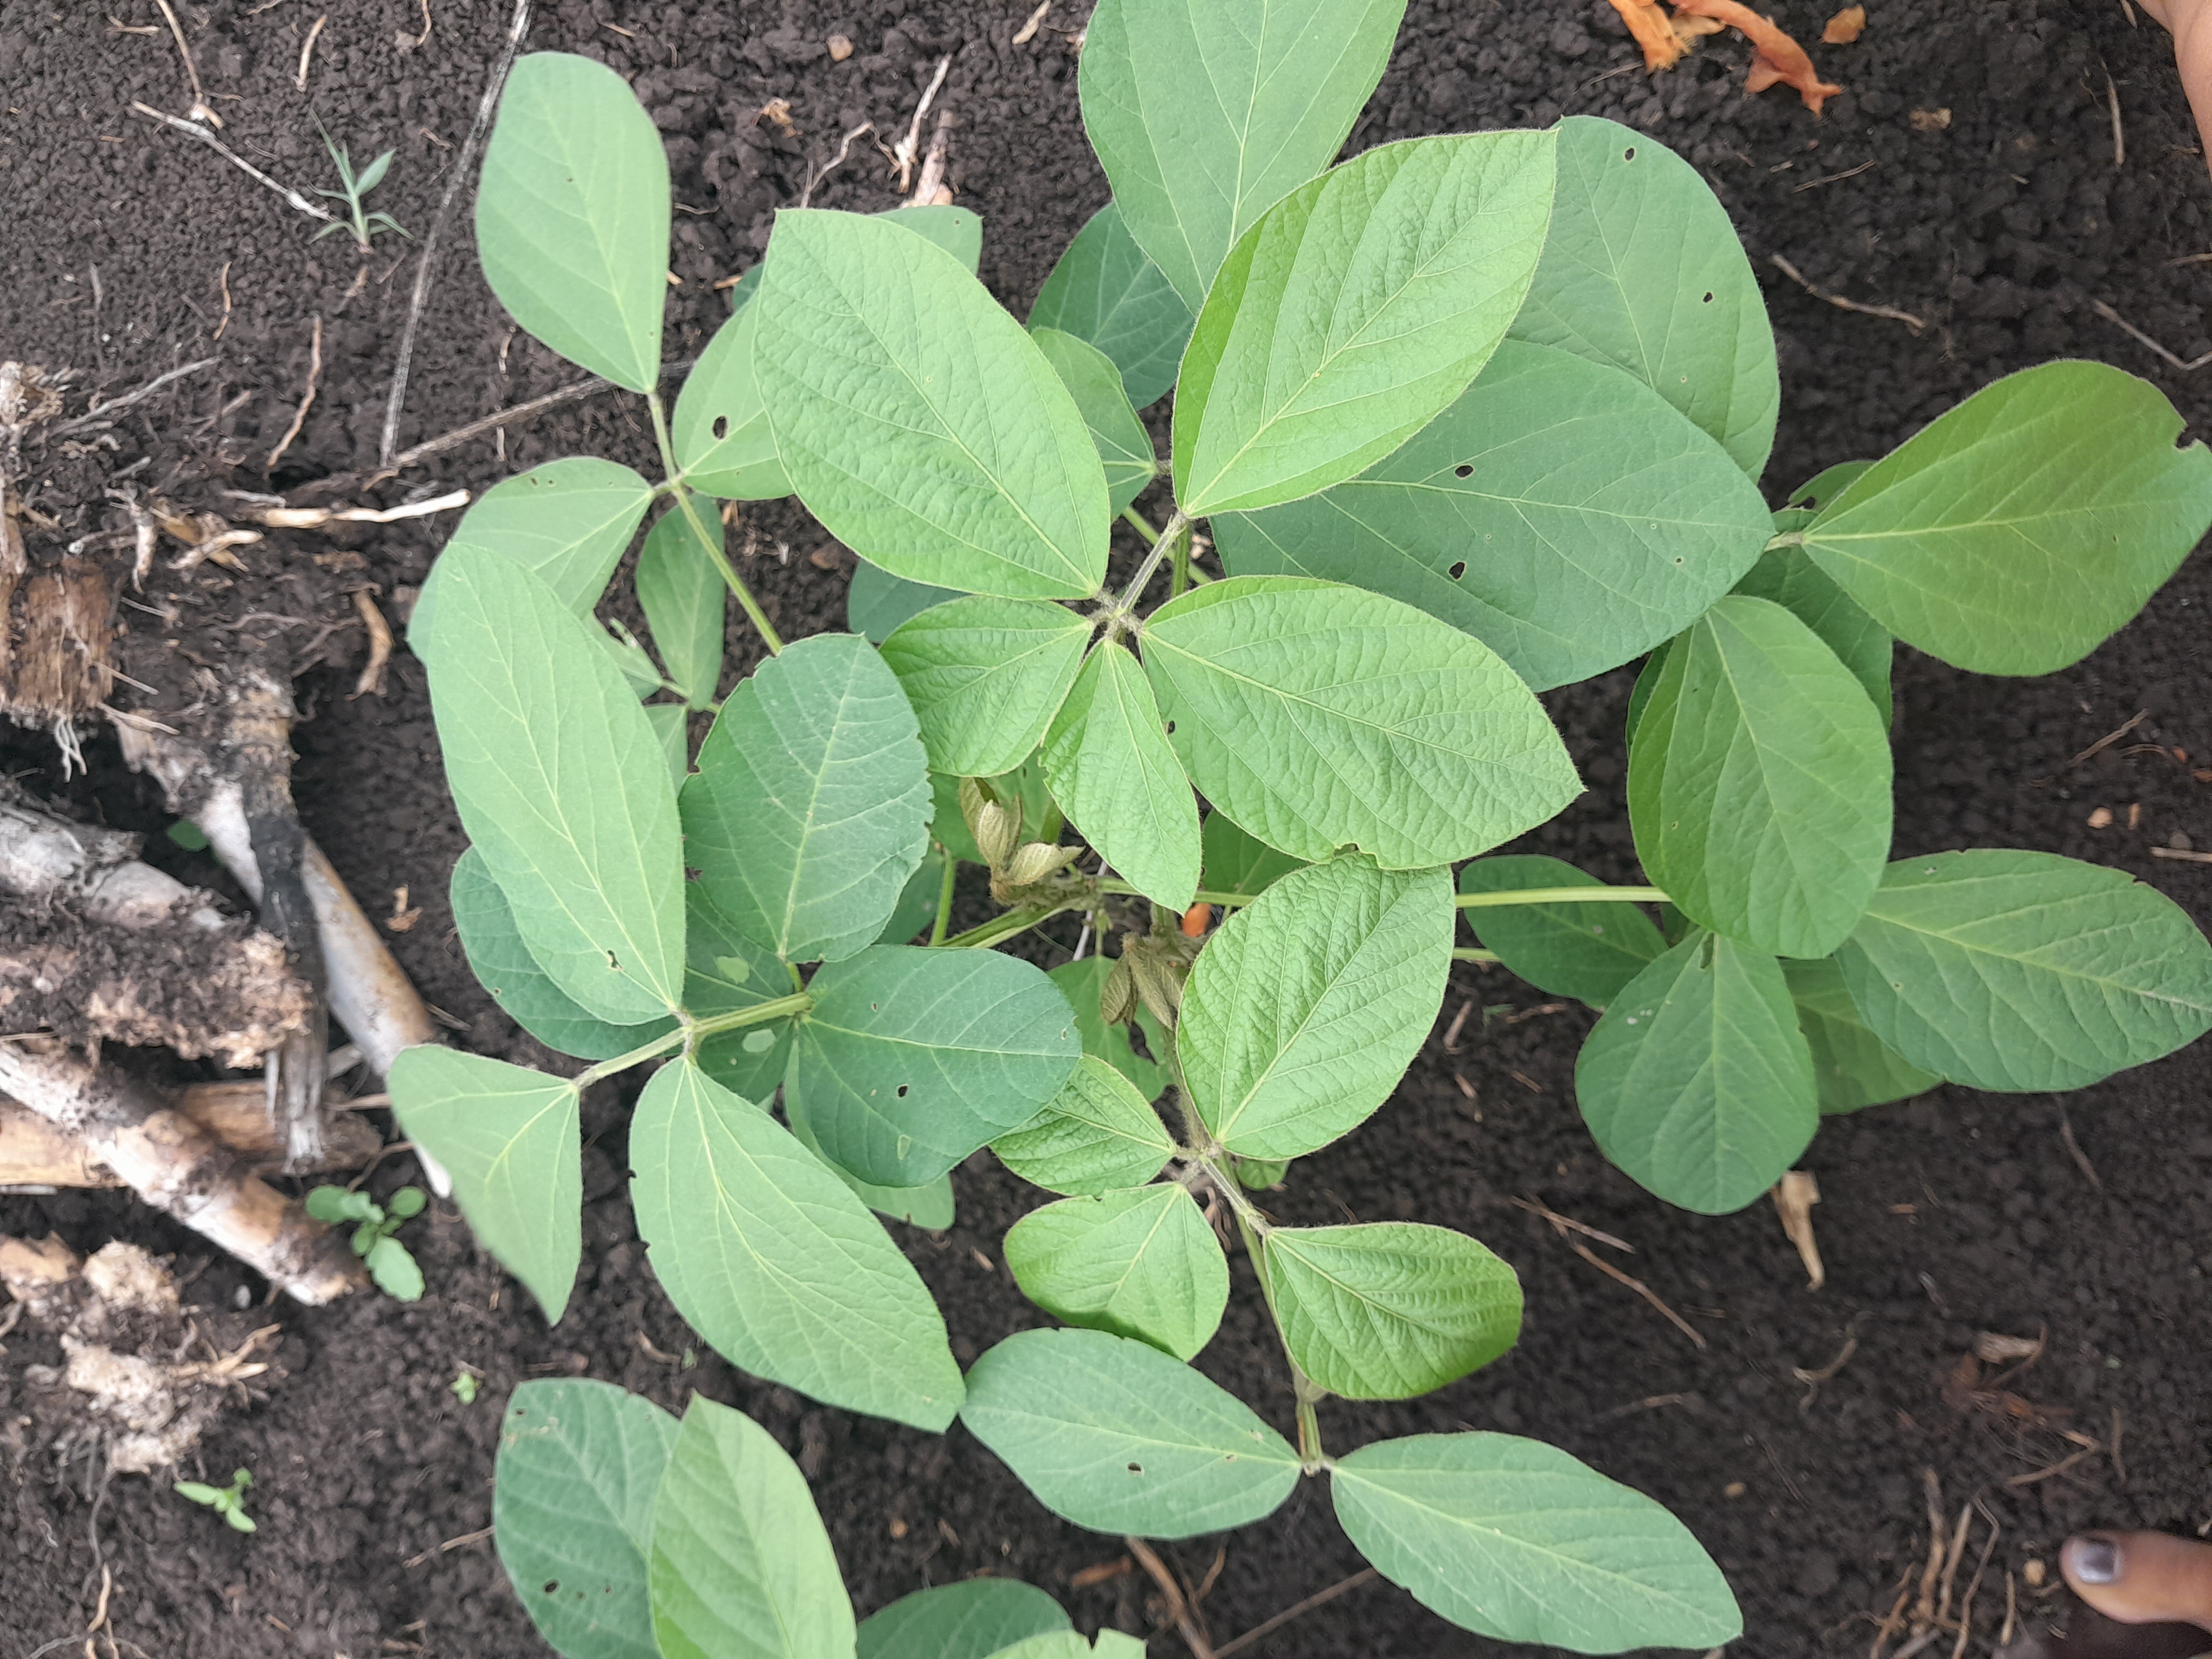
Label: Healthy